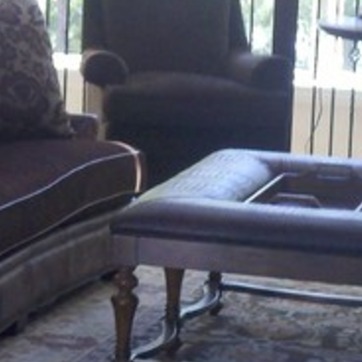
Material: leather